2012–13 FA Cup

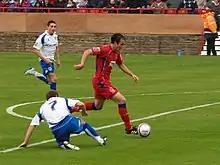
Danny Hylton (in red), playing for Aldershot Town, was the competition's top scorer with 8 goals.

The domestic broadcasting rights for the competition were held by the free-to-air channel ITV and the subscription channel ESPN. ITV has held the rights since 2008–09, while ESPN gained FA Cup coverage from the 2010–11 season following the collapse of Setanta in the UK. Under the Ofcom code of protected sporting events, the FA Cup Final must be broadcast live on UK terrestrial television.